Flamethrower

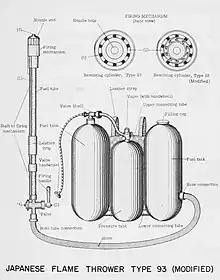
A Type 93 flamethrower used by the Imperial Japanese Army, drawing made for the US Military Intelligence Service

A flamethrower is a ranged incendiary device designed to project a controllable jet of fire. First deployed by the Byzantine Empire in the 7th century AD, flamethrowers saw use in modern times during World War I, and more widely in World War II as a tactical weapon against fortifications.